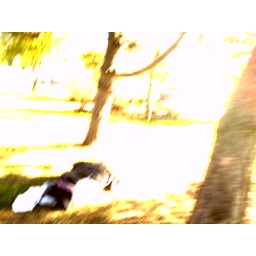
Street person sleeping under a tree by Science World - 0923200911787